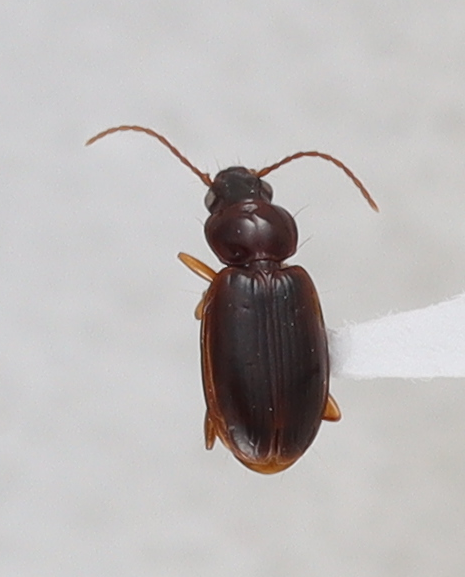
Scientific name: Trechus obtusus
Plot: 14
Trap: S
Collected: 20210908